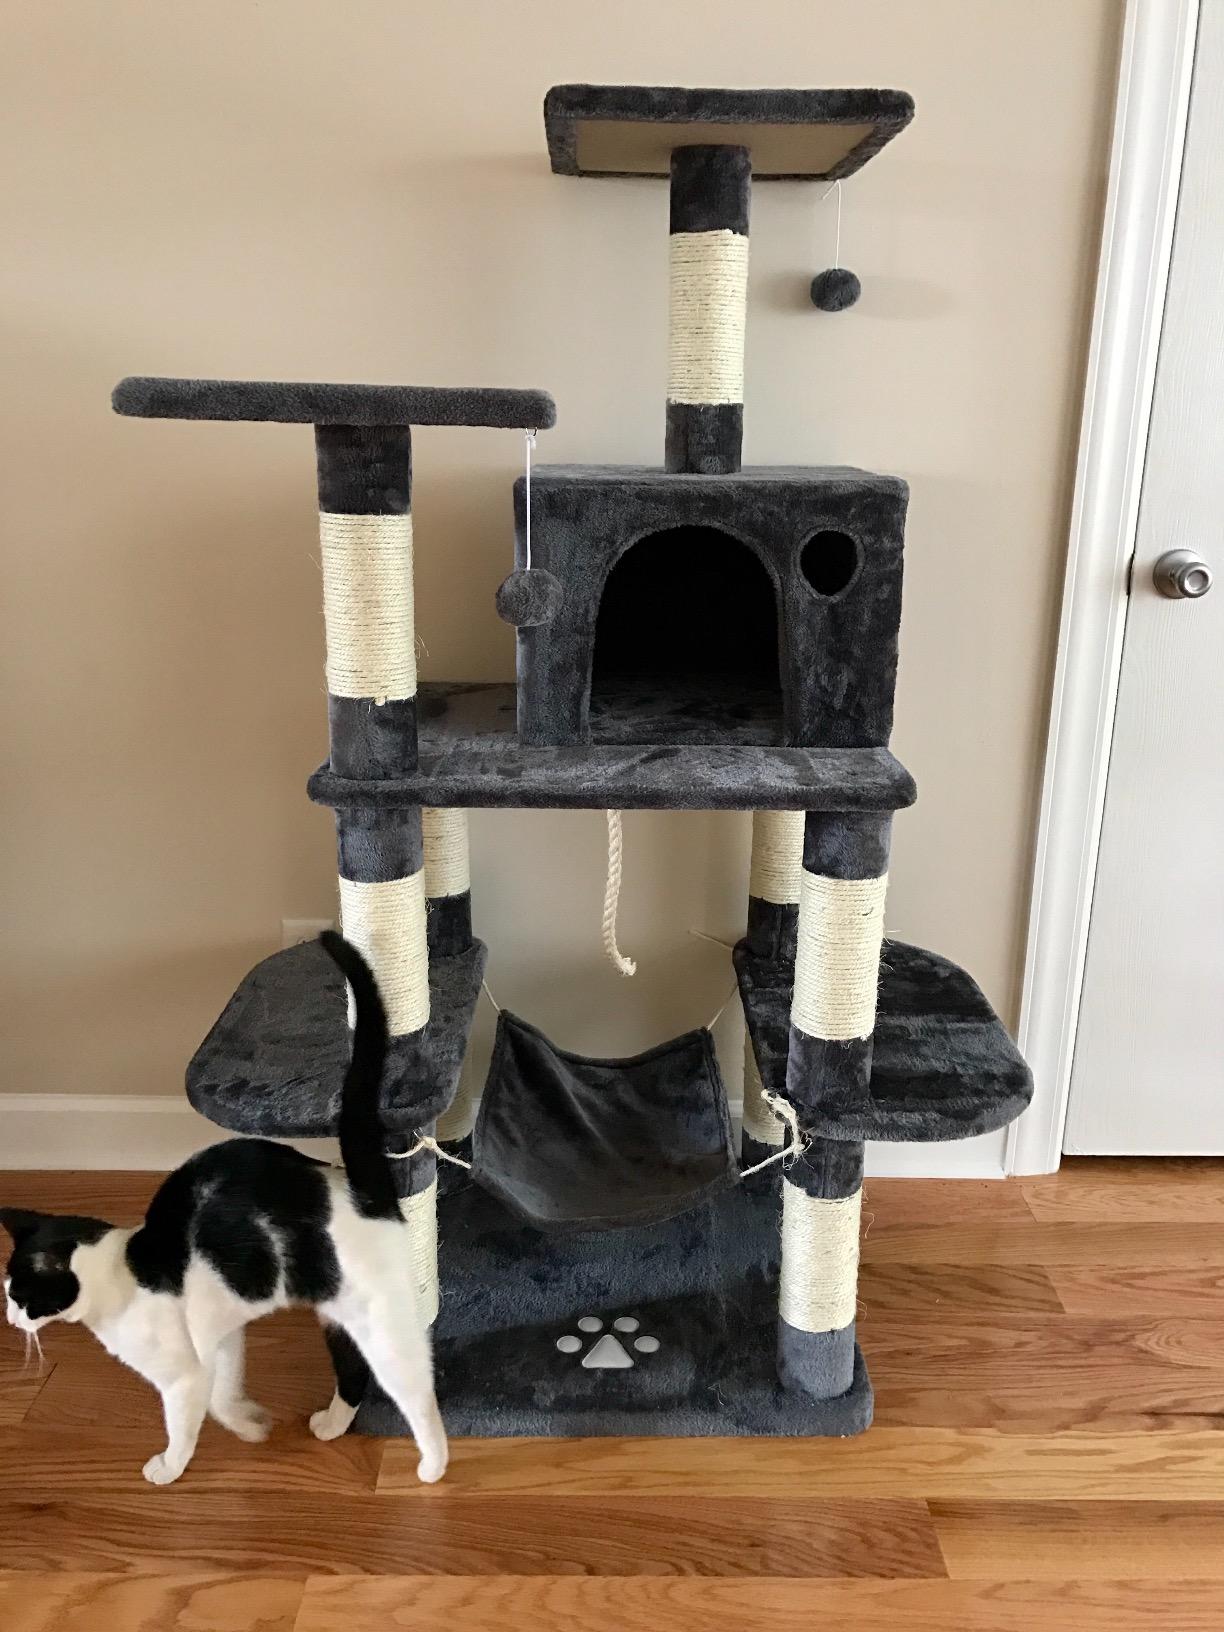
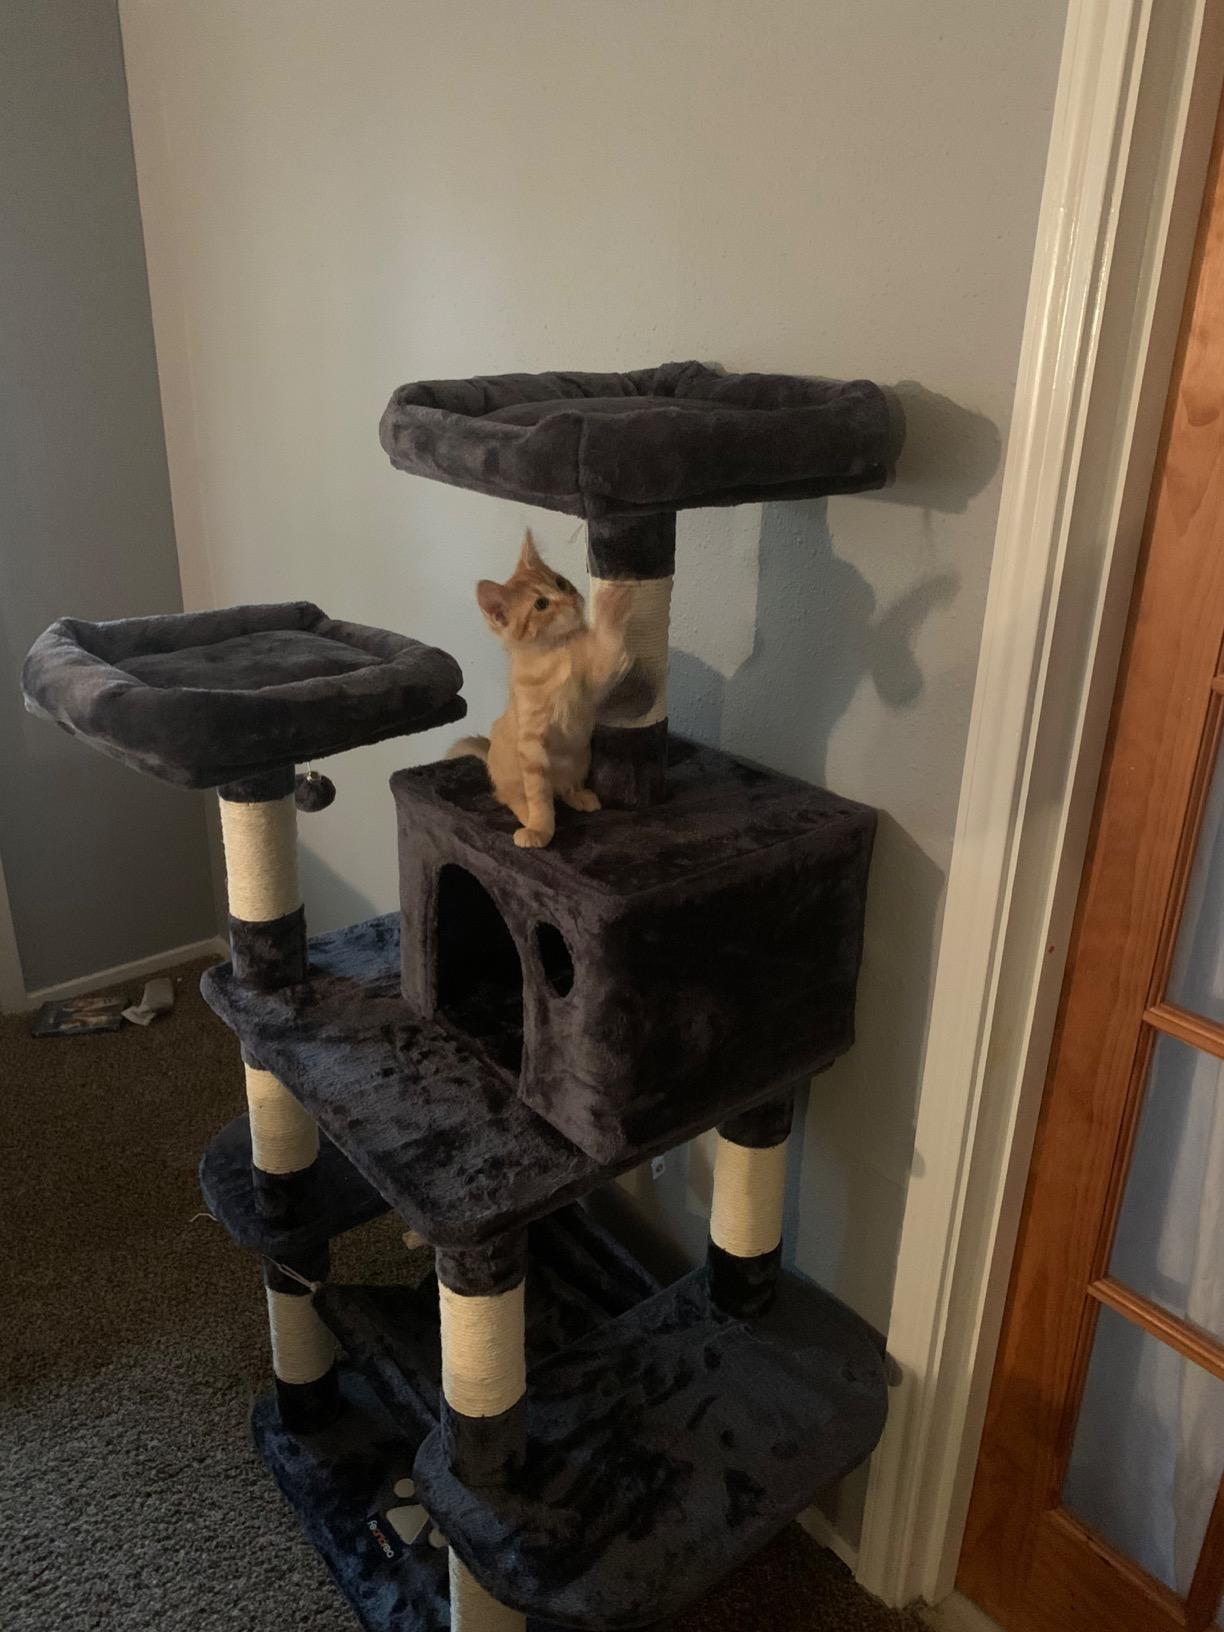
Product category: items_cat tree
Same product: yes